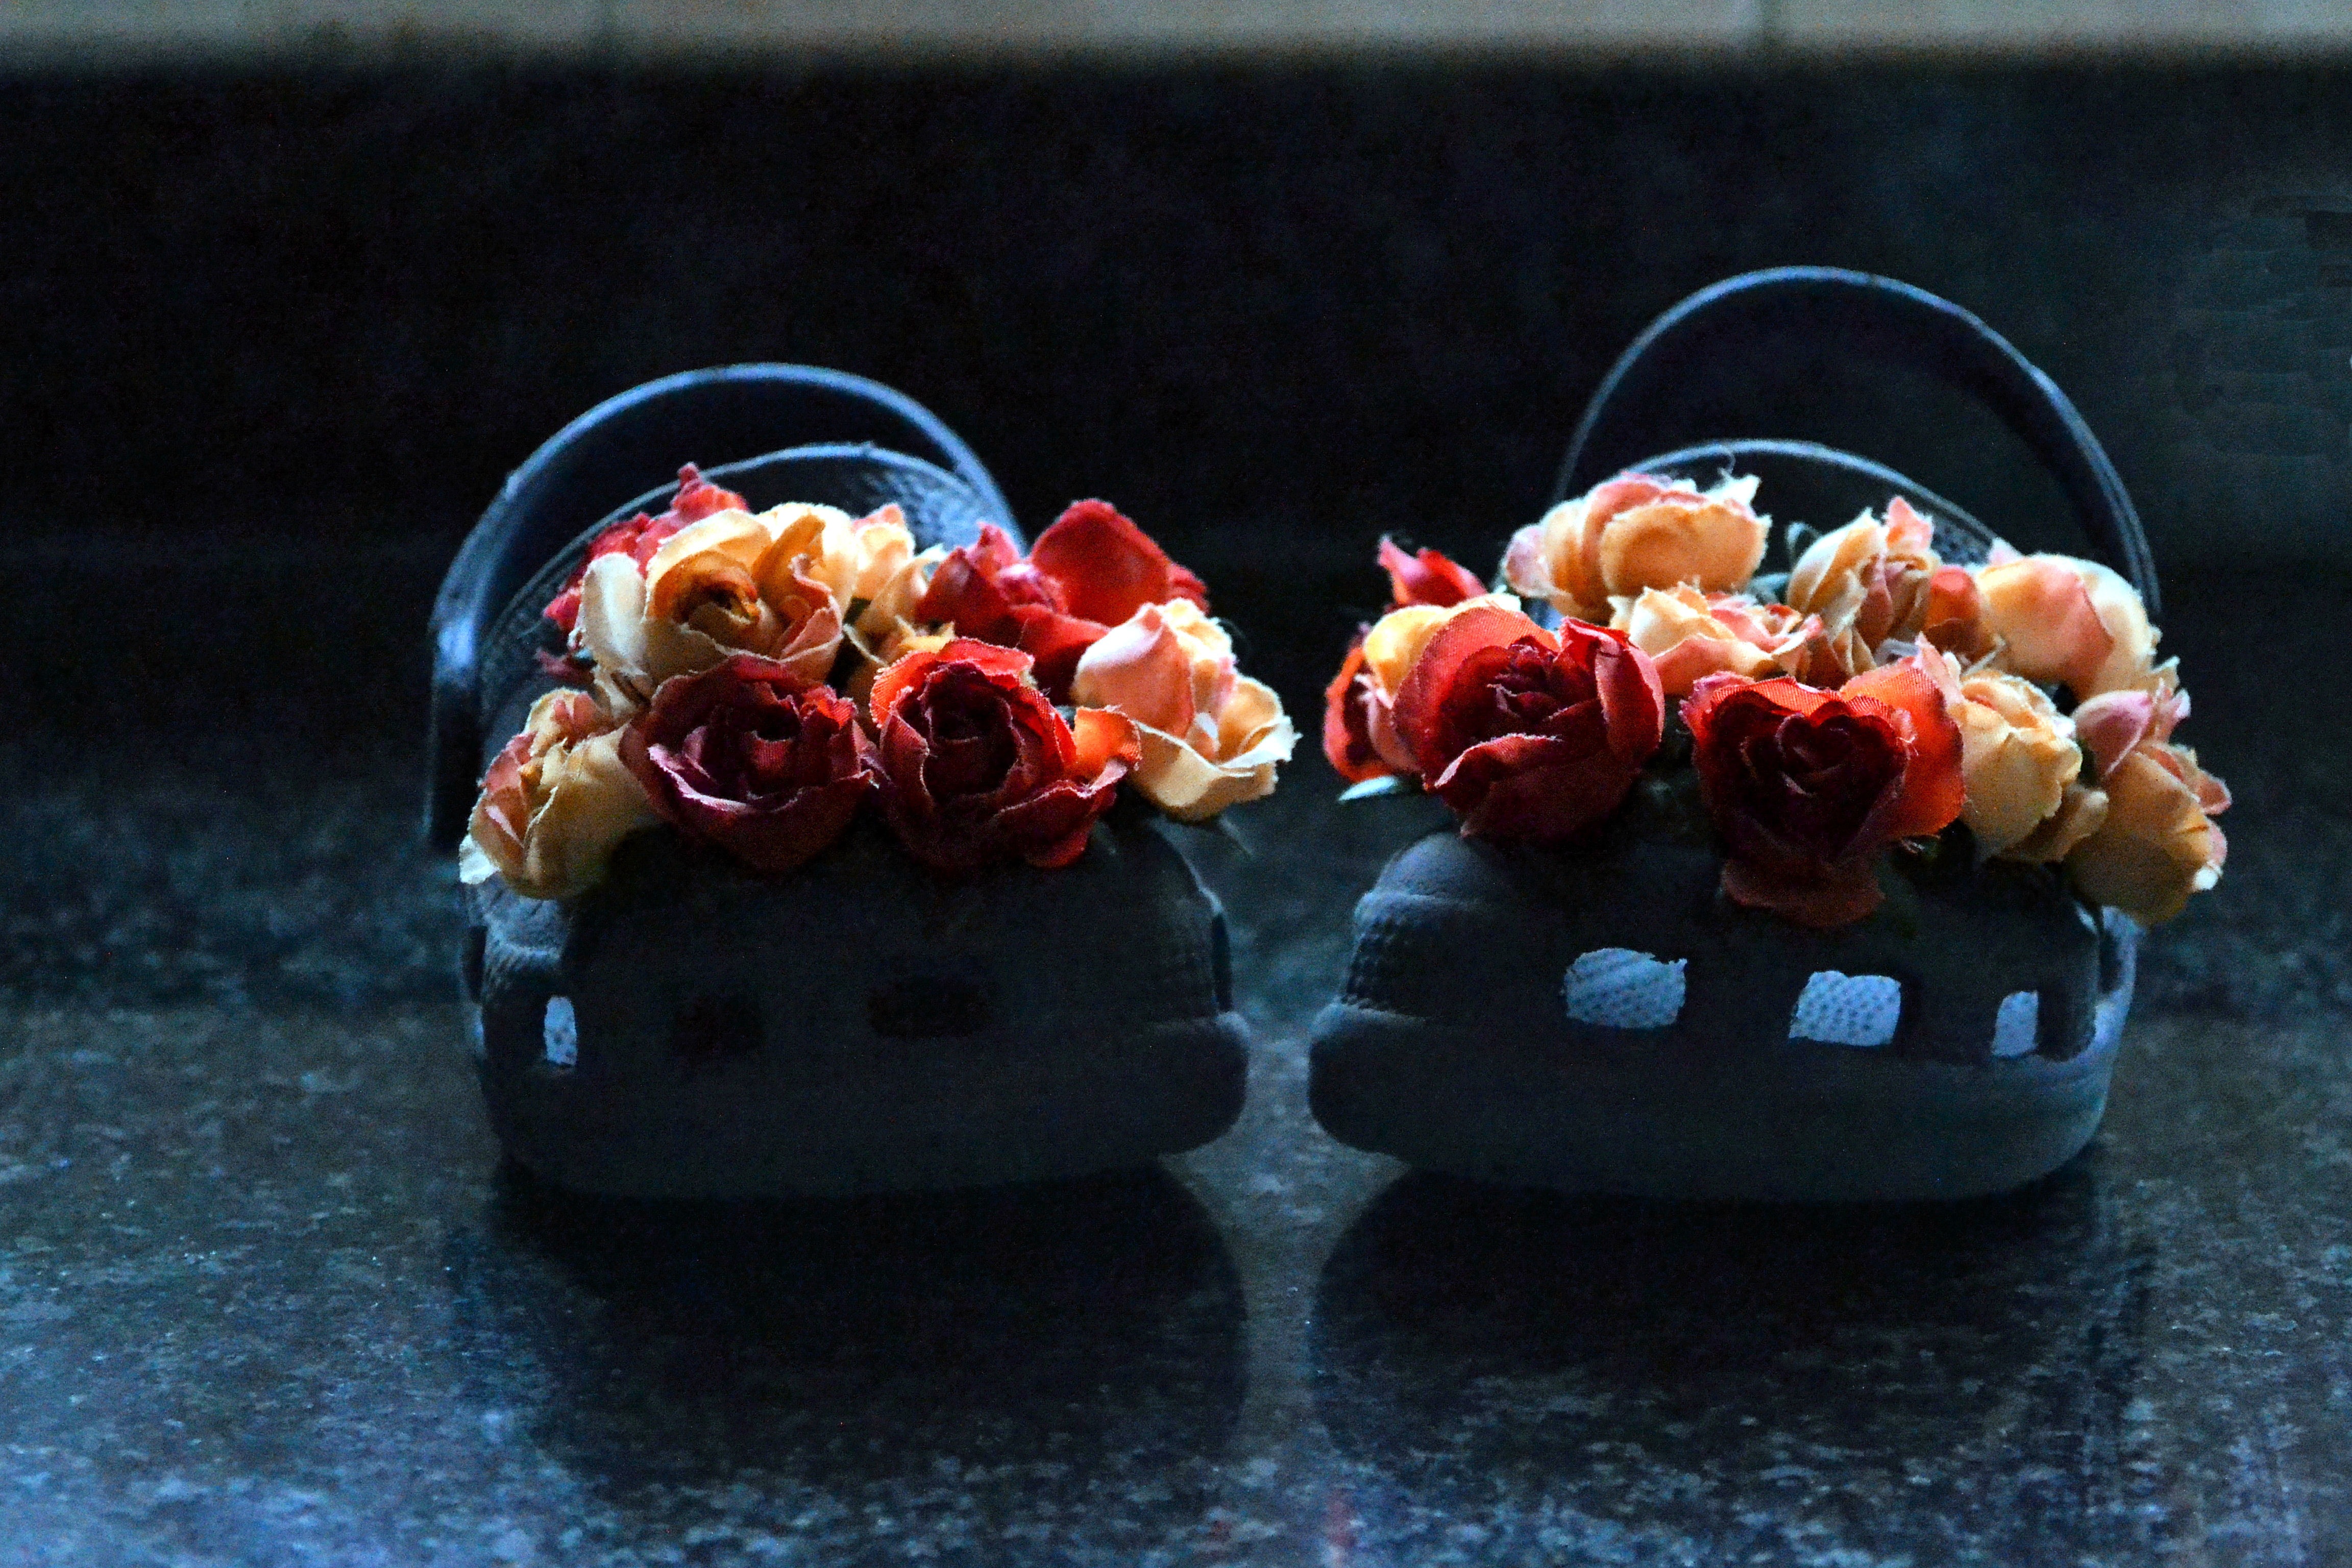
creative, flower, food, red, produce, flowers, organ, crocks